Citroën C3 Picasso

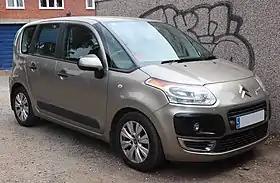

The Citroën C3 Picasso is a car produced by the French motor company Citroën from 2008 to 2017. It has a five-door mini MPV design and was first unveiled at the 2008 Paris Motor Show as a concept car named "Drooneel". The Picasso is the mini MPV version of the Citroën C3 and the successor of the Citroën Xsara Picasso, and was designed to compete with the Opel Meriva, Nissan Note, Renault Modus and Ford Fusion.